Othman Kechrid

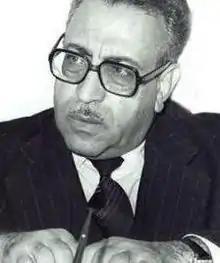

Kechrid attended primary school in Hajeb El Ayoun and secondary school in Sousse. In 1942, he graduated from the École normale supérieure de Tunisie and became a primary school teacher. He also joined the Neo Destour party, which sought to gain independence from France. In 1944, he became a math and science teacher at the Cours complémentaire de Kairouan. In 1949, he began studying law. On 16 November 1953, he began working at the General Secretariat and became chief of staff to the Minister of Finance, the first to hold the title since Tunisian independence. On 16 January 1961, he was appointed Deputy Director of External Finances.